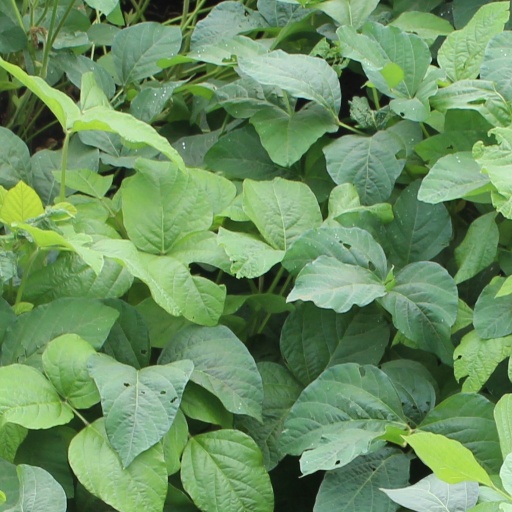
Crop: soybean